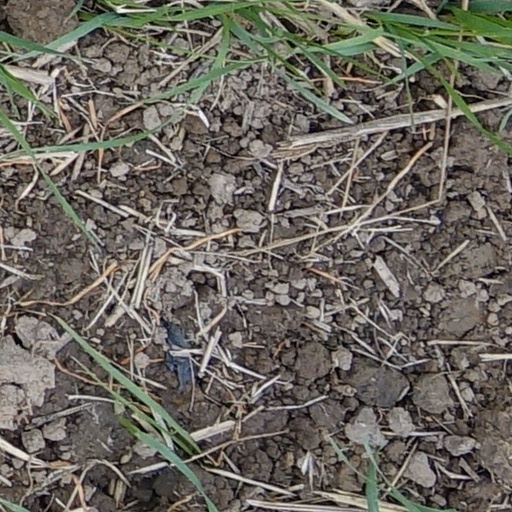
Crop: wheat